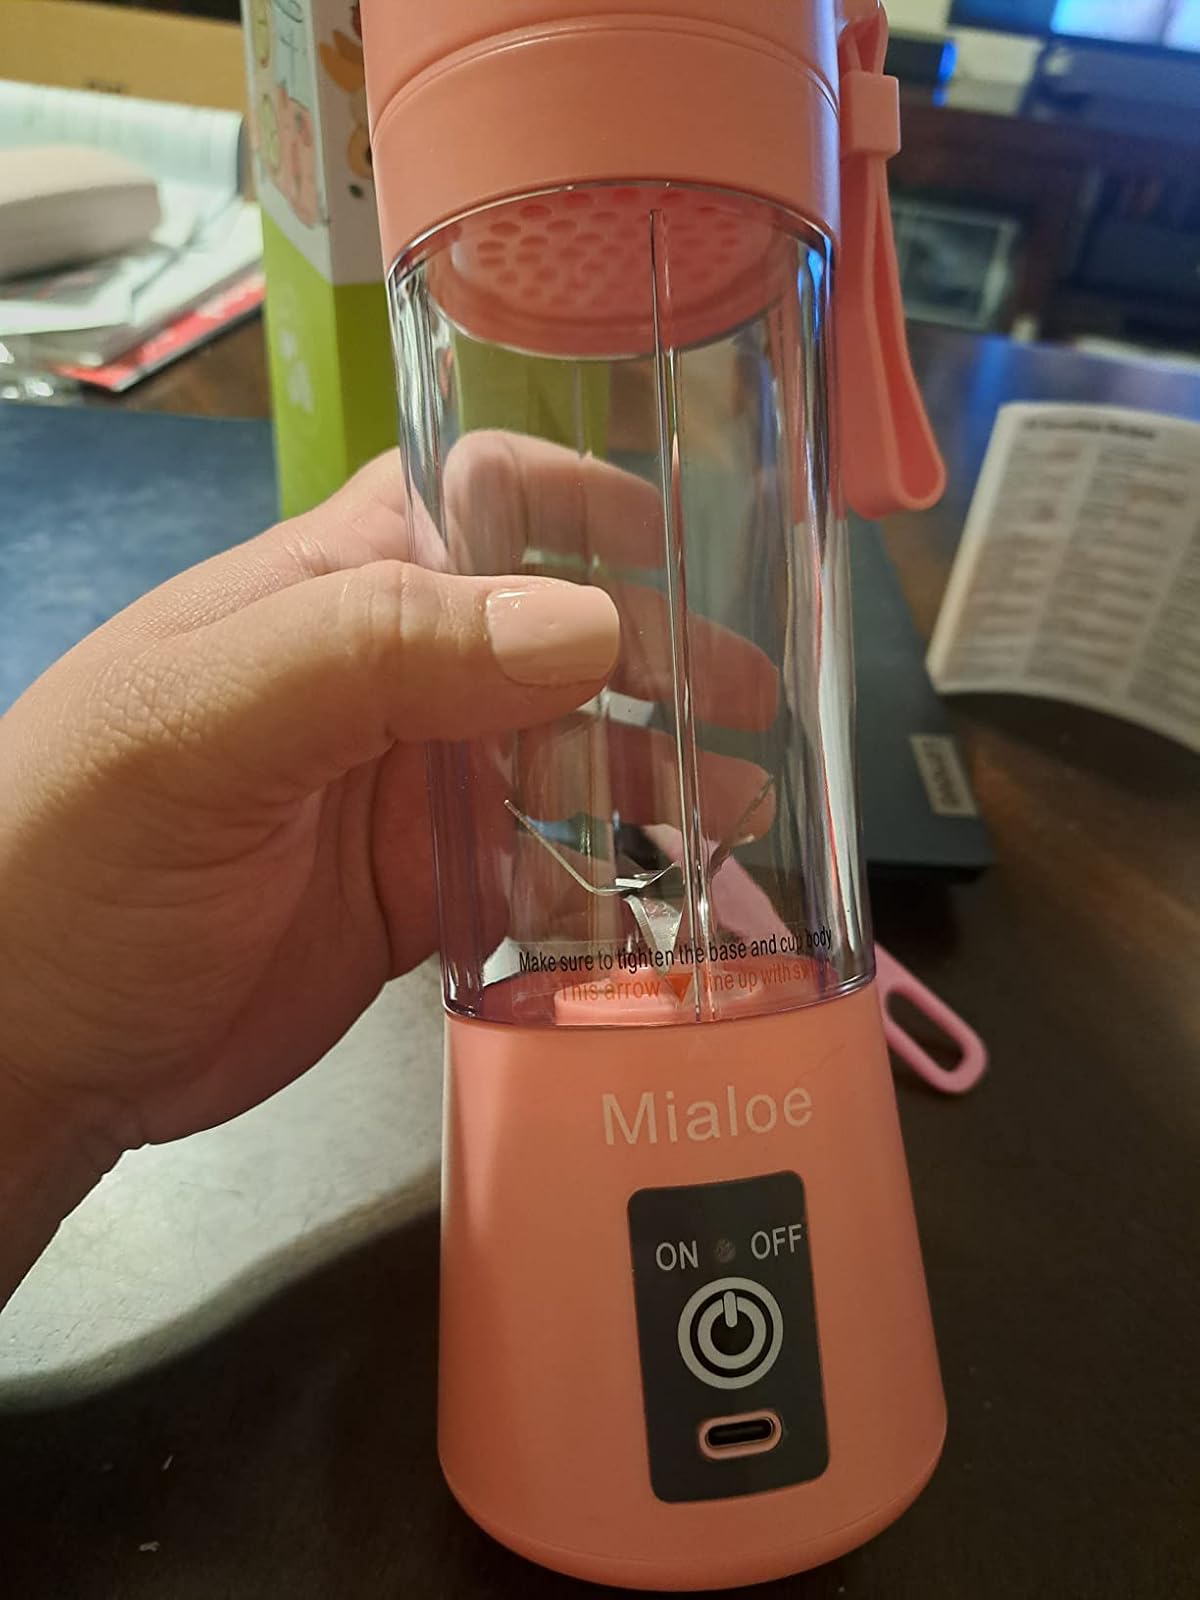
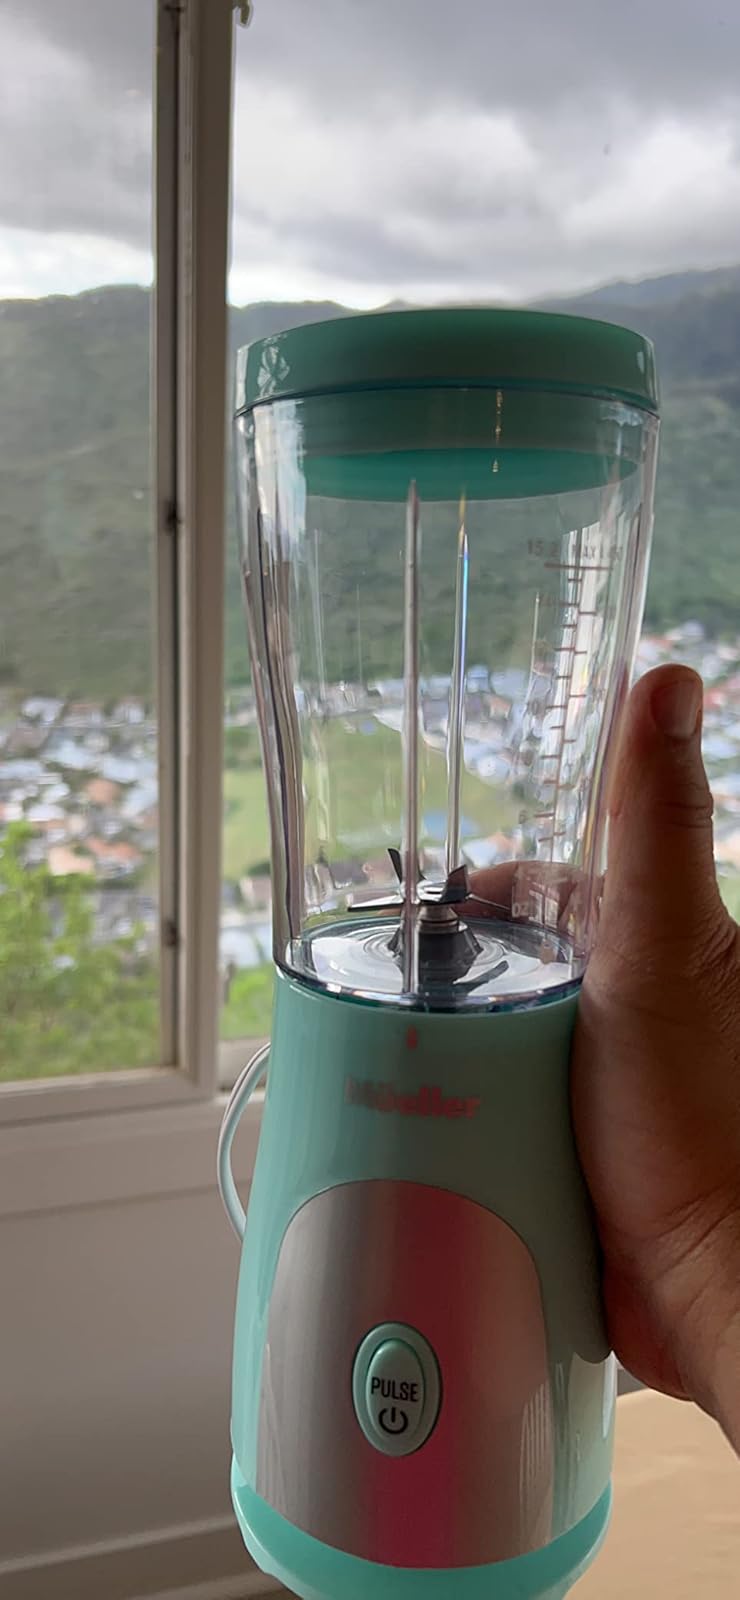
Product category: items_blender
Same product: no